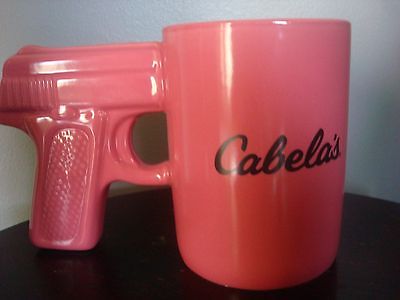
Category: mug